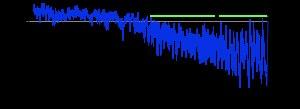
.